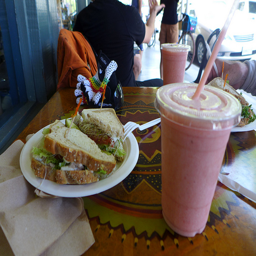
A sandwich and smoothie on a table at a restaurant.
A pink smoothie in a clear plastic cup next to a plate containing a sandwich.
a plate with a sandwich and a smoothie next to it
a sandwich on a white plate some people a drink and a table
A cut in half sandwich on a plate next to a shake.